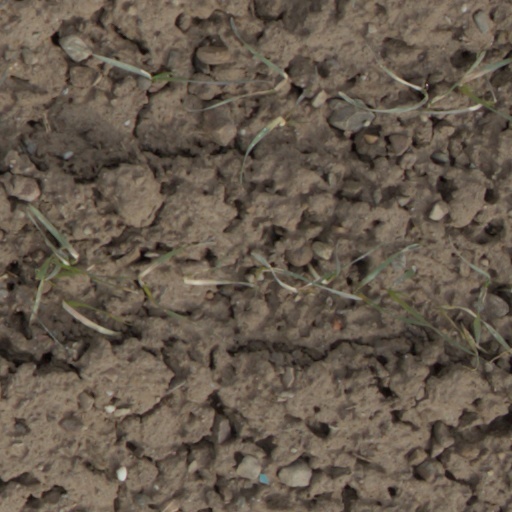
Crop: wheat